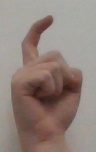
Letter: ra